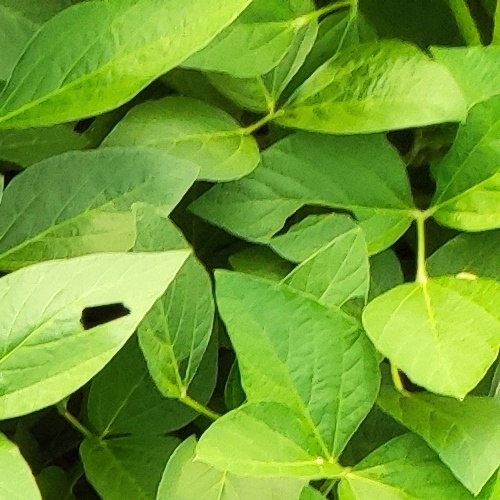
Label: Caterpillar